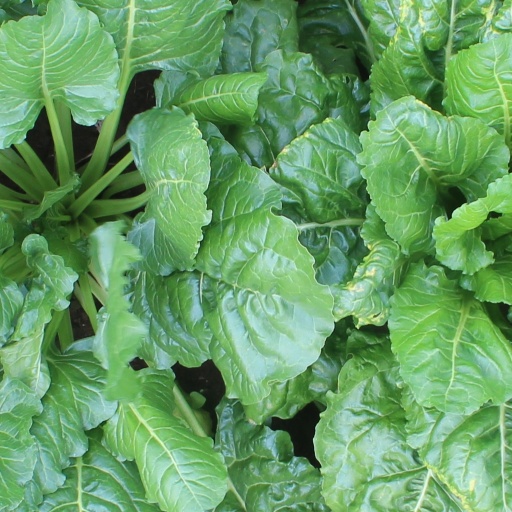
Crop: sugar beet